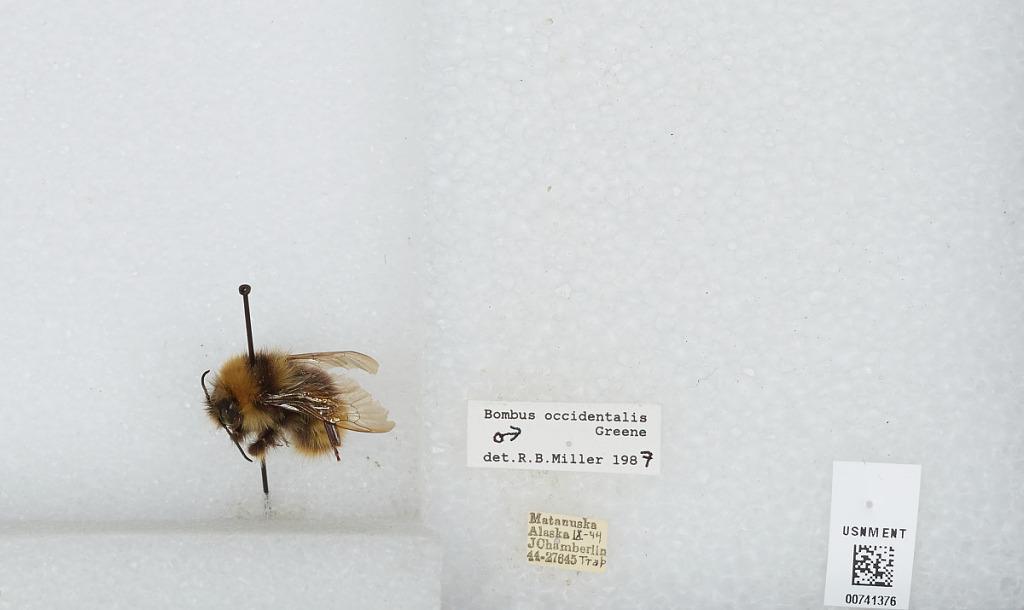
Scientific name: Bombus (Bombus) occidentalis Greene
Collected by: J. Chamberlin
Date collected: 1944-9-
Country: United States
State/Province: Alaska
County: Matanuska-Susitna
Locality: Matanuska
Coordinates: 61.38, -150.25
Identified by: Miller, R. B.